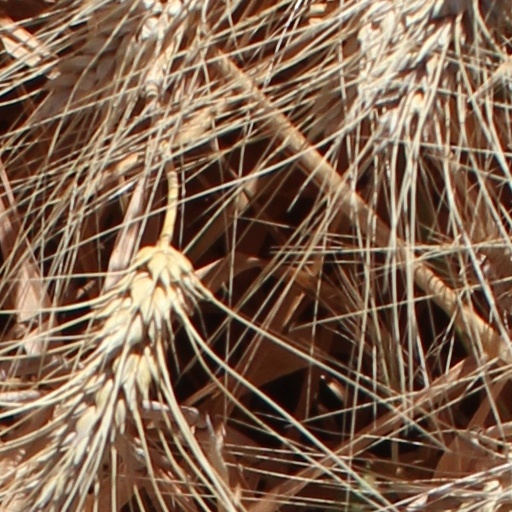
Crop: wheat